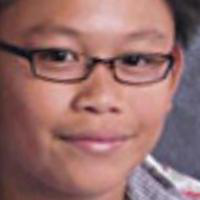
Age group: age 11-20